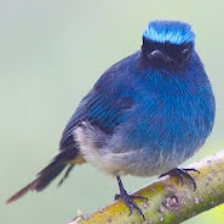
Species: INDIGO FLYCATCHER
Scientific name: EUMYIAS INDIGO